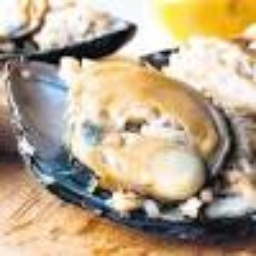
Label: stuffed_mumbar